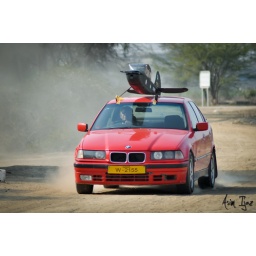
An aeromodeling enthusiast solves his transportation problem by taping his plane on top of his car :D